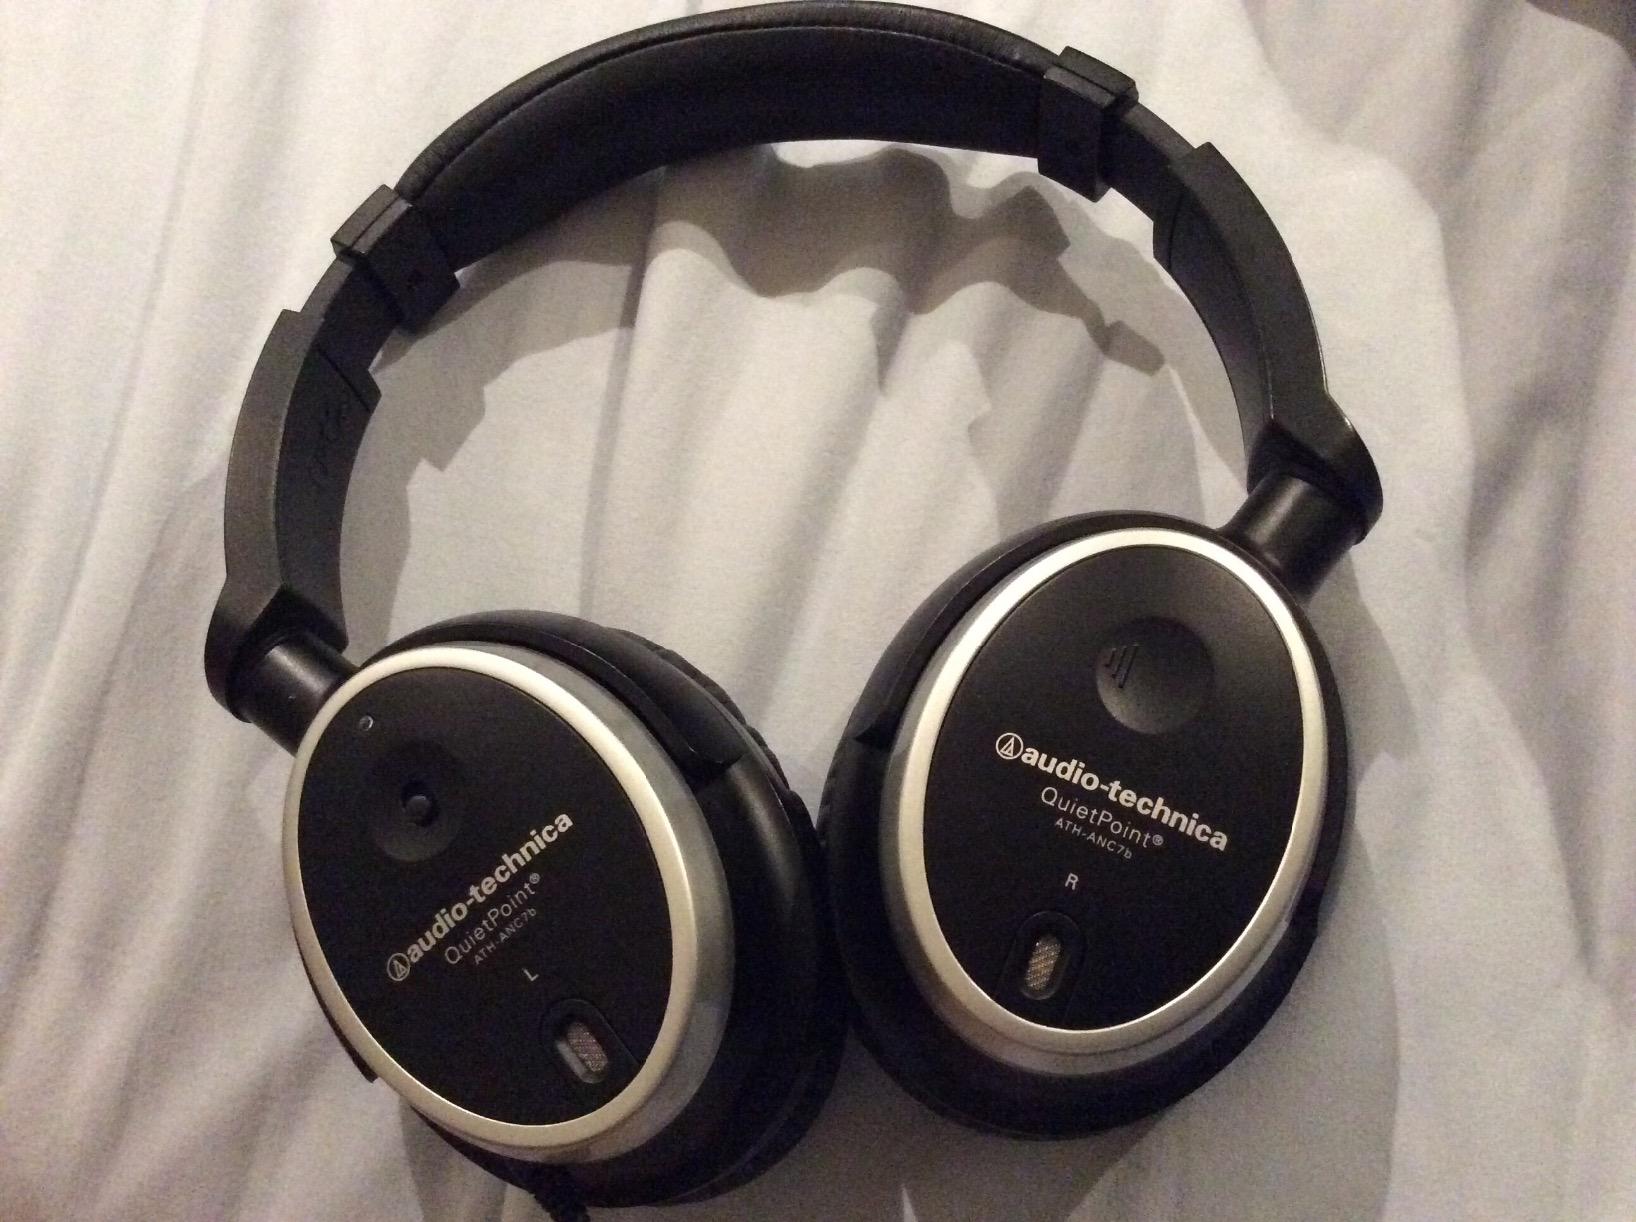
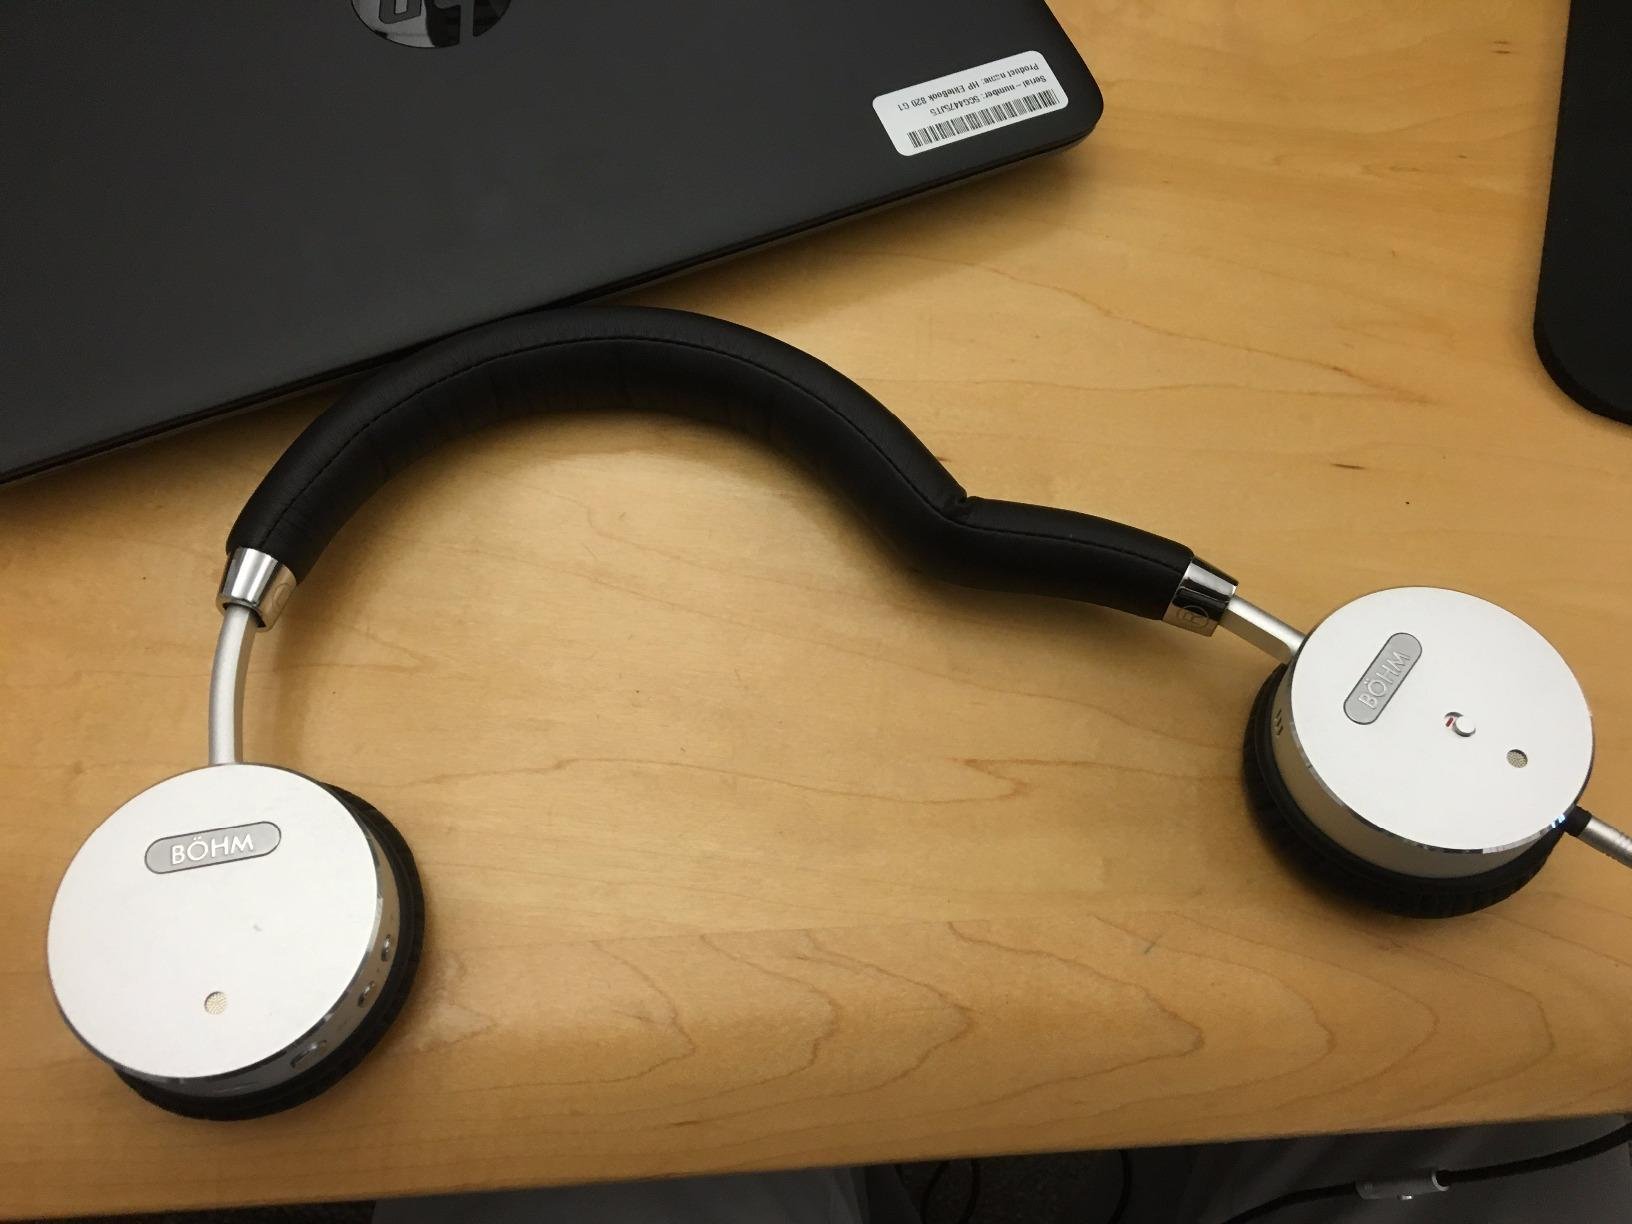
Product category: headphones
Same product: no